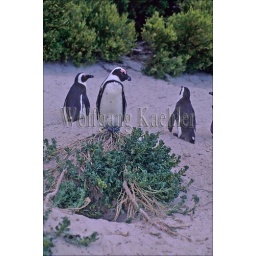
South africa, near cape town, simontown, jackass penguin standing on plant